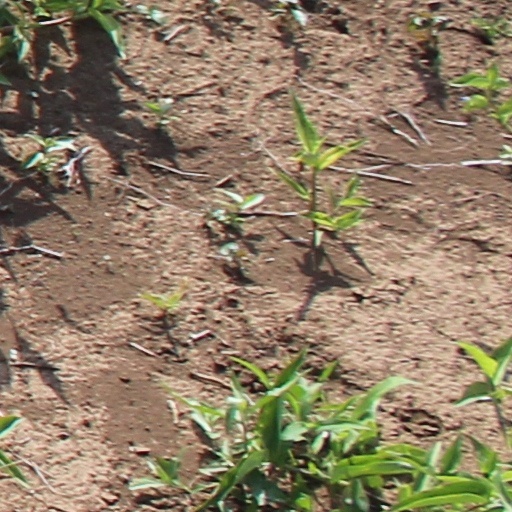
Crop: wheat